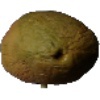
Label: Papaya 1